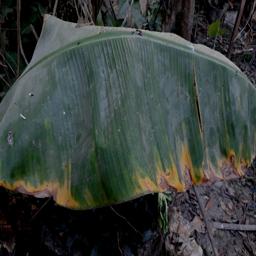
Label: POTASSIUM DEFICIENCY